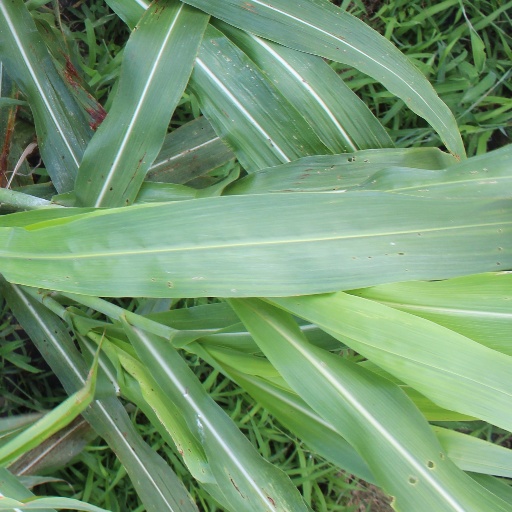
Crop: sorghum